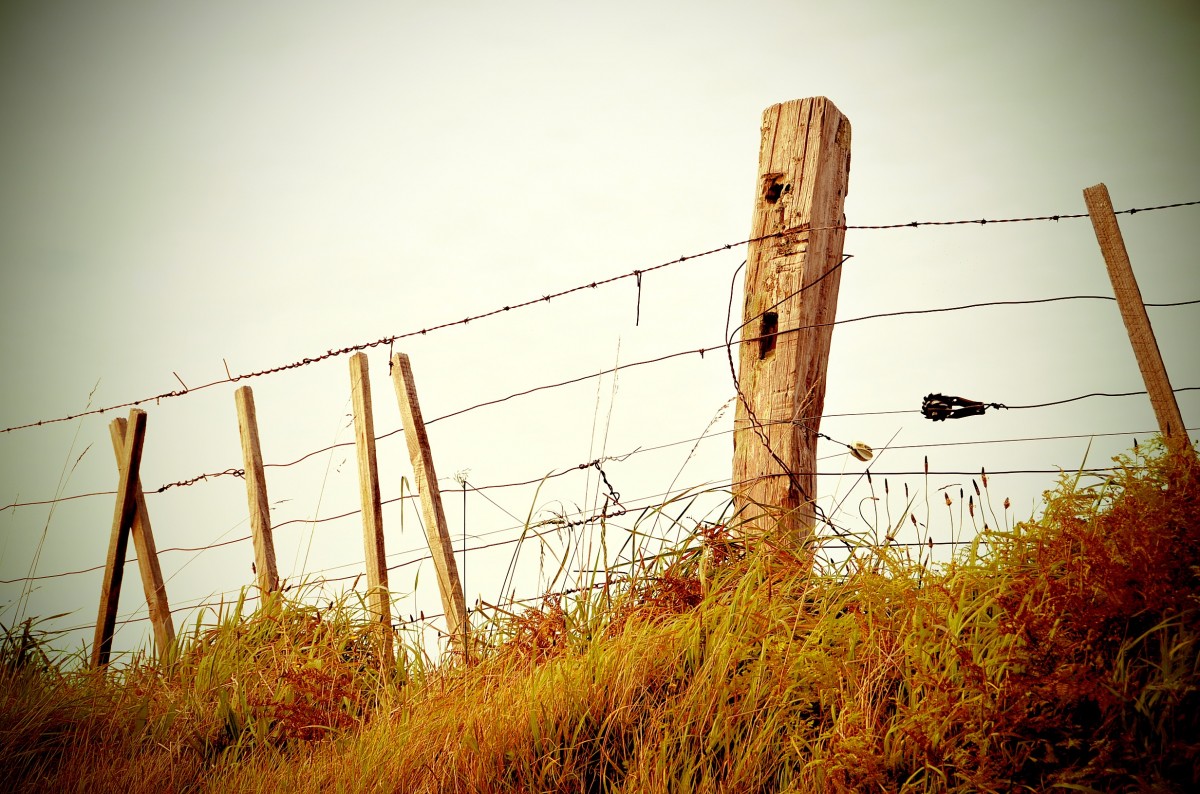
Tags: nature, grass, light, fence, barbed wire, post, sunset, sunlight, morning, leaf, evening, line, autumn, electricity